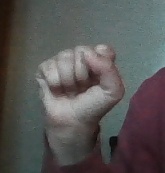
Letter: saad